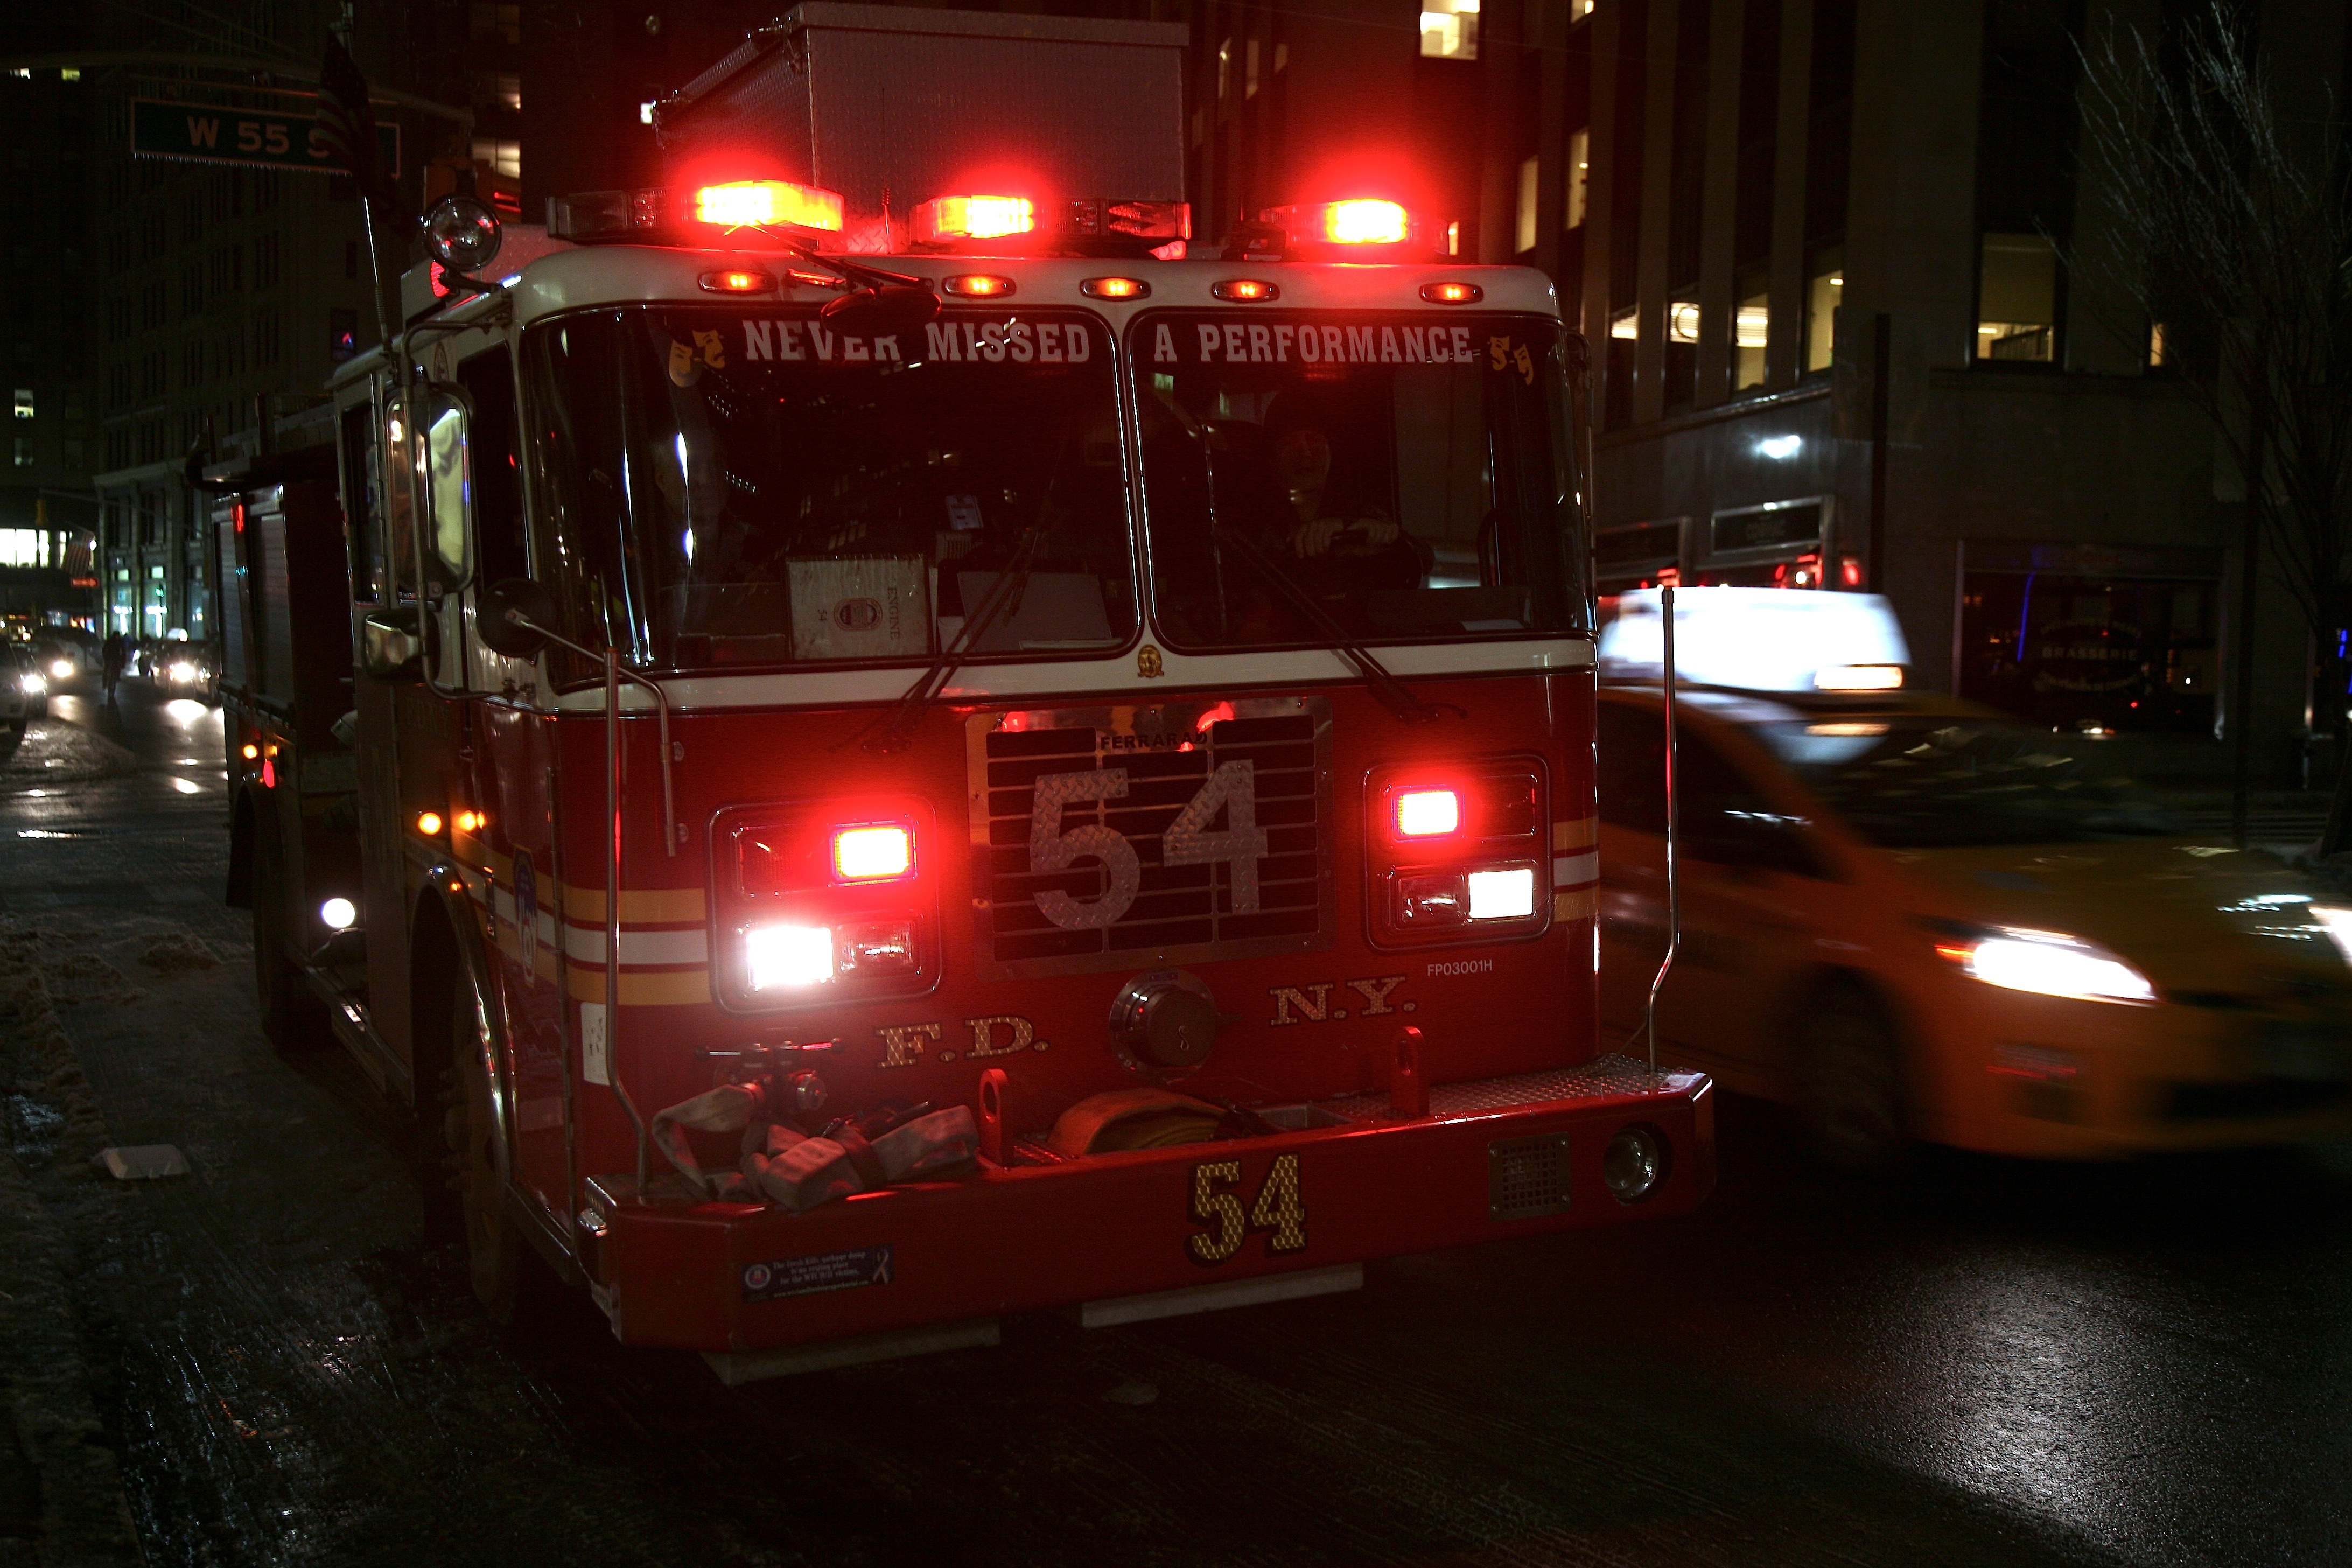
traffic, night, manhattan, transport, truck, vehicle, nyc, lighting, public transport, fire department, newyork, newyorkcity, engine, ny, canon5d, midtown, theaterdistrict, fireman, fdny, canonef24105mmf4lisusm, ferrara, pompier